I3 fighter

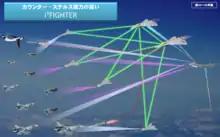
i FIGHTERs and accompanying UAVs demonstrating Cloud Shooting

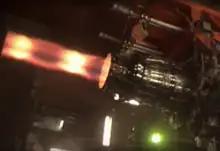
High-power Slim Engine IHI XF9-1

A rough roadmap included in the report shows that the development takes over two decades, with the first half as the preliminary research phase, and the latter, starting in the early 2020s, for full-scale development. Although the i FIGHTER is described as a potential successor to the Mitsubishi F-2, the exact connection between these two is murky, and even if it is the successor, the degree to which the proposed features will be integrated to the final design remains unclear as well. Even so, the F-2 successor programme (Future Fighter, often referred to as F-3) is known to have much in common with the i FIGHTER plan; and researches conducted and disclosed by the Acquisition, Technology & Logistics Agency (ATLA) responsible for the future fighter research have been largely in line with the technologies and schedule introduced in the report. In 2018, a prototype of the High-power Slim Engine, the IHI XF9-1, was delivered "on schedule". Similarly, in 2019, the Ministry of Defense included the budget for development of the F-2 successor in the FY 2020 budget request, suggesting that the full-scale development was about to be initiated in the time frame consistent with the roadmap. On April 1 2020 the MoD officially launched the programme as F-X.